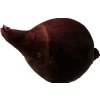
Label: red_onion